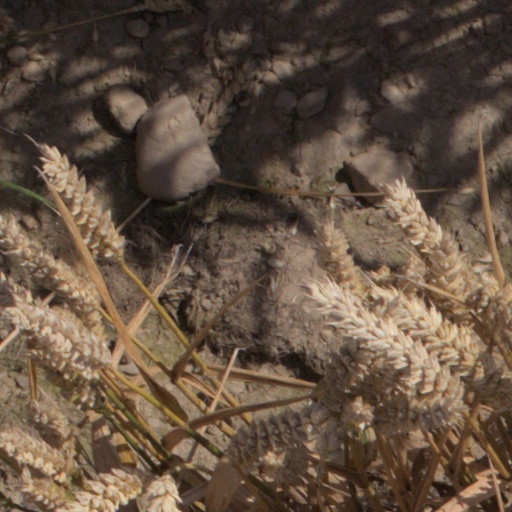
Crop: wheat